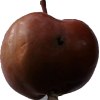
Label: Apple 18